Katherine Faber

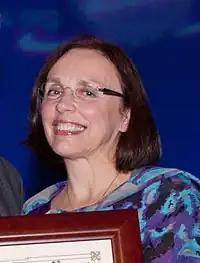
Katherine Faber at the 2013 ACS Awards

Faber also explores the durability of environmental barrier coatings (EBCs) in high-temperature applications, such as gas turbine engines. EBCs are essential for protecting ceramic matrix composites (CMCs) from degradation in combustion environments. Her research delves into the damage modes, including oxidation of the bond coat layer and the mismatch of thermal expansion coefficients, which lead to cracking and spalling. Faber employs advanced techniques like high-intensity X-rays at the Advanced Photon Source (APS) to measure internal strains, stresses, and damage evolution in EBC systems, aiming to understand the mechanisms and rates of oxidation failure and enhance the lifetime of these coatings.